Gig (boat)

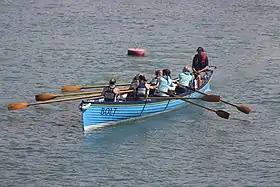
A gig that was built in 2007 (and then replaced with a newly built boat), in St Mary's Harbour

Gigs are still built for racing, with five builders who build this type of boat. The Cornish Pilot Gig Association has 88 clubs and more than 8,000 active members. Regular competitive events are held.